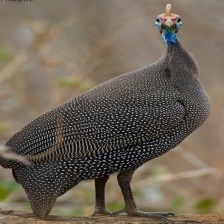
Species: GUINEAFOWL
Scientific name: NUMIDIDAE